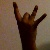
The image shows a hand gesture representing the number 8 in Indian Sign Language.